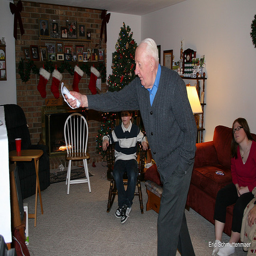
An older man plays with a wii at Christmas
a man is playing video games in a room
a old man plays a game of wii as people look on
an old man playing a video game with a wii mote
Two people are watching the elderly man is using a video game remote.